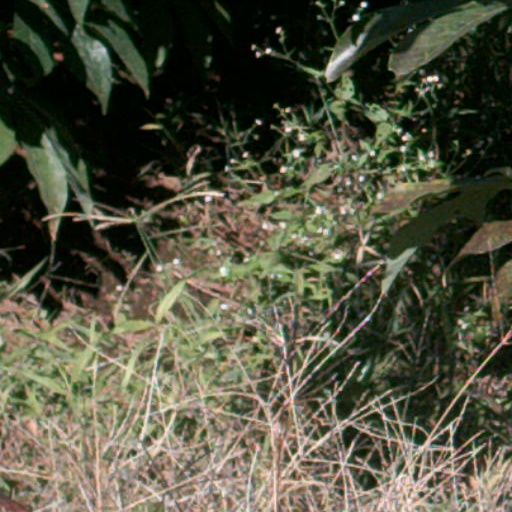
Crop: cassava